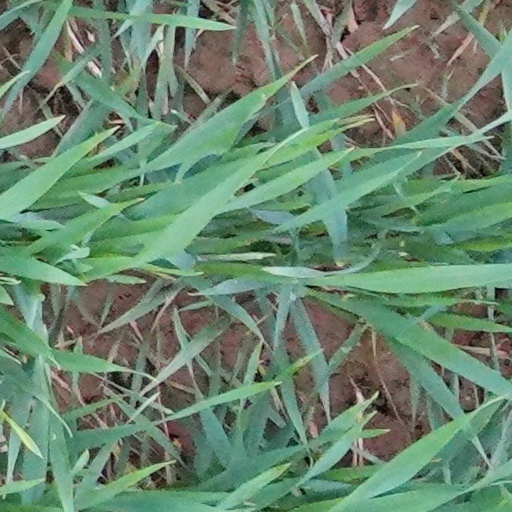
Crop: wheat